Linton Park

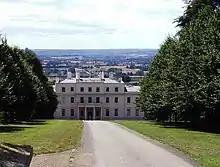
The north side of Linton Park house showing its position on an escarpment and the view beyond

Robert Mann's original 1730s house was a two-storey brick building seven bays wide with a break front. This was extended for the fifth Earl Cornwallis in 1825 by Thomas and William Cubitt. The Cubitts' alterations included adding a third storey to the original house and building two-storey wings four bays wide on each side. The house was also refinished with stucco render. Its hipped roof is covered with slates.